Lockheed P-2 Neptune

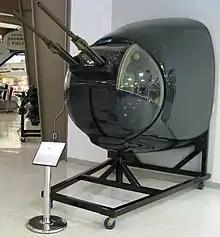
Aero 9B nose turret from the Neptune at the National Naval Aviation Museum, Florida, 2007. Mostly the one foot longer Aero 9C turret was installed.

Before the P-3 Orion arrived in the mid-1960s, the Neptune was the primary U.S. land-based anti-submarine patrol aircraft, intended to be operated as the hunter of a '"Hunter-Killer" group, with destroyers employed as killers. Several features aided the P-2 in its hunter role: